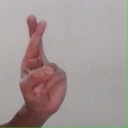
अक्षर: र